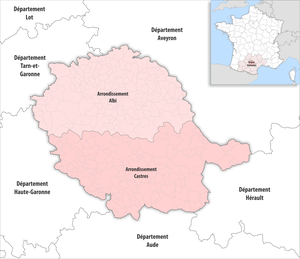
Le Tarn est un département français de la région Occitanie, traversé par la rivière Tarn qui lui a donné son nom. L'Insee et la Poste lui attribuent le code 81. Les habitants sont nommés les Tarnais et Tarnaises. La préfecture est Albi, et l'unique sous-préfecture est Castres. Le département fait partie de l'académie de Toulouse sur le plan scolaire et dépend de la cour d'appel de Toulouse sur le plan judiciaire.
Le département du Tarn comprend deux arrondissements.